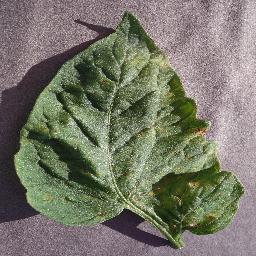
Label: Tomato___Target_Spot